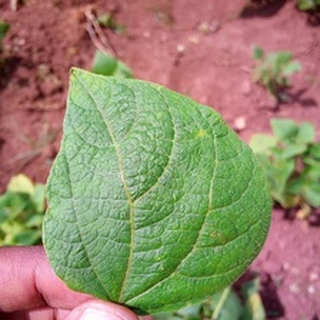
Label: healthy_bean